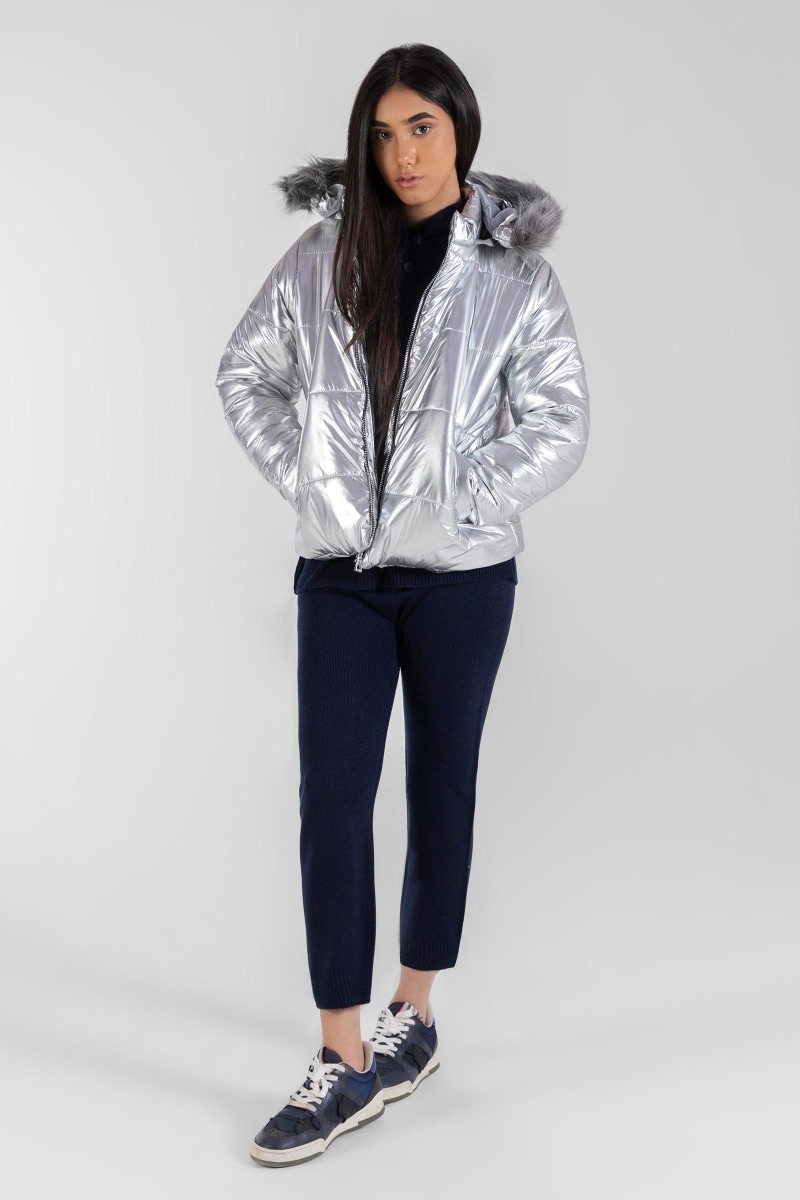
silver metallic puffer jacket